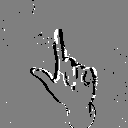
ASL letter: l